Chrysopilus

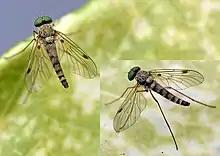
"Chrysopilus splendidus"

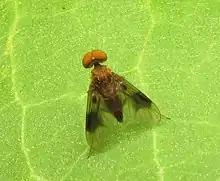
"Chrysopilus quadratus"

Chrysopilus is common, worldwide genus of predatory snipe flies. There are approximately 300 species in the genus, including fossil members that are sometimes found in amber.